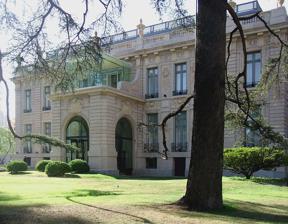
Building: Evita Fine Arts Museum
Country: Argentina
Year built: 1916
The Ferreyra Palace, site of the museum. Central exhibit hall The Evita Fine Arts Museum ( Museo Superior de Bellas Artes Evita ) is an art museum in Córdoba, Argentina . Overview The museum is housed in the Ferreyra Palace, a Beaux-Arts mansion designed by French architect Ernest Sanson and built between 1912 and 1916 for Dr. Martín Ferreyra, a prominent local physician and surgeon, as well the owner of limestone quarries and the then-biggest lime factory in Argentina (located at Malagueño, 15 miles to the west of Córdoba). Central hall when the Palace was a family household Ferreyra chose the location as a result of the development of the adjacent Sarmiento Park , a 17 hectare (43 acre) space created along what was then Córdoba's eastern edge (New Córdoba) and inaugurated in 1911. Subsequent generations added to the palace's interiors, notably the Imperial Bedroom ( Dormitorio Imperio ), so named because the furniture was copied by famed cabinetmaker Krieger of Paris , from those used by Napoleon Bonaparte . The mansion was expropriated by the Córdoba Governor José Manuel de la Sota in 2005. Following a complicated refurbishment process, the "Ferreyra Palace Fine Arts Museum" opened its doors on October 17, 2007; political considerations led to the institution's redesignation that December as the Evita Fine Arts Museum, in homage to the influential former Argentine First Lady, Evita Perón . The museum maintains 12 exhibit halls, library, and an auditorium for 120. Its collection of over 500 works includes those by Emilio Caraffa , Juan Carlos Castagnino , Gustave Courbet , Fernando Fader , Francisco Goya , Emilio Pettoruti , Pablo Picasso , Joaquín Sorolla , Lino Enea Spilimbergo and Ricardo Supisiche , among others. The museum hosts ongoing temporary exhibits, as well. References and external links